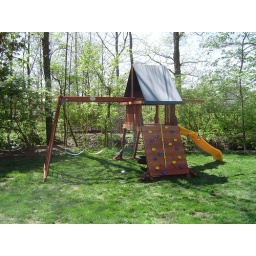
This Sunray is reversed, with the monkey/swing combo off the left; rock wall still in front